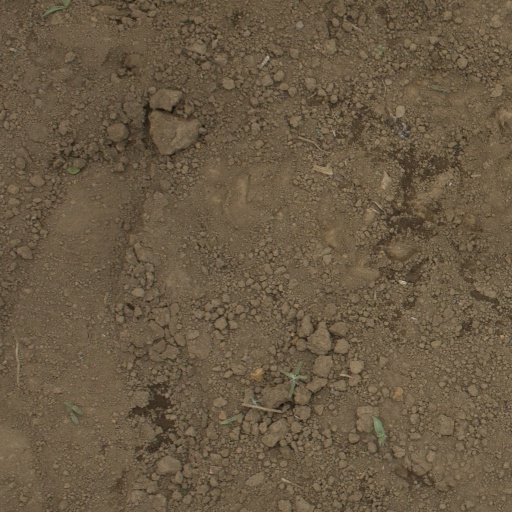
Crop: Jerusalem artichoke